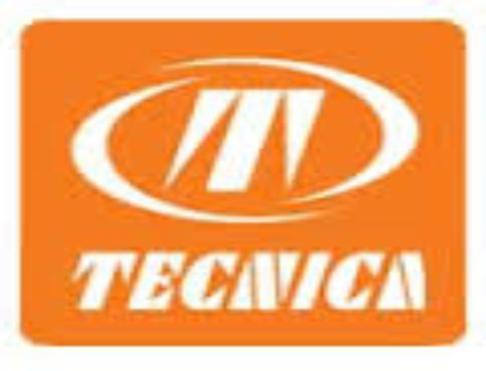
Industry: Sports